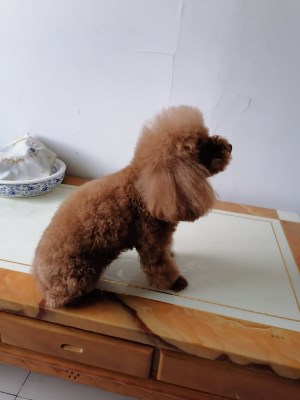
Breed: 7449-n000128-teddy